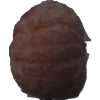
Label: orange_peeled